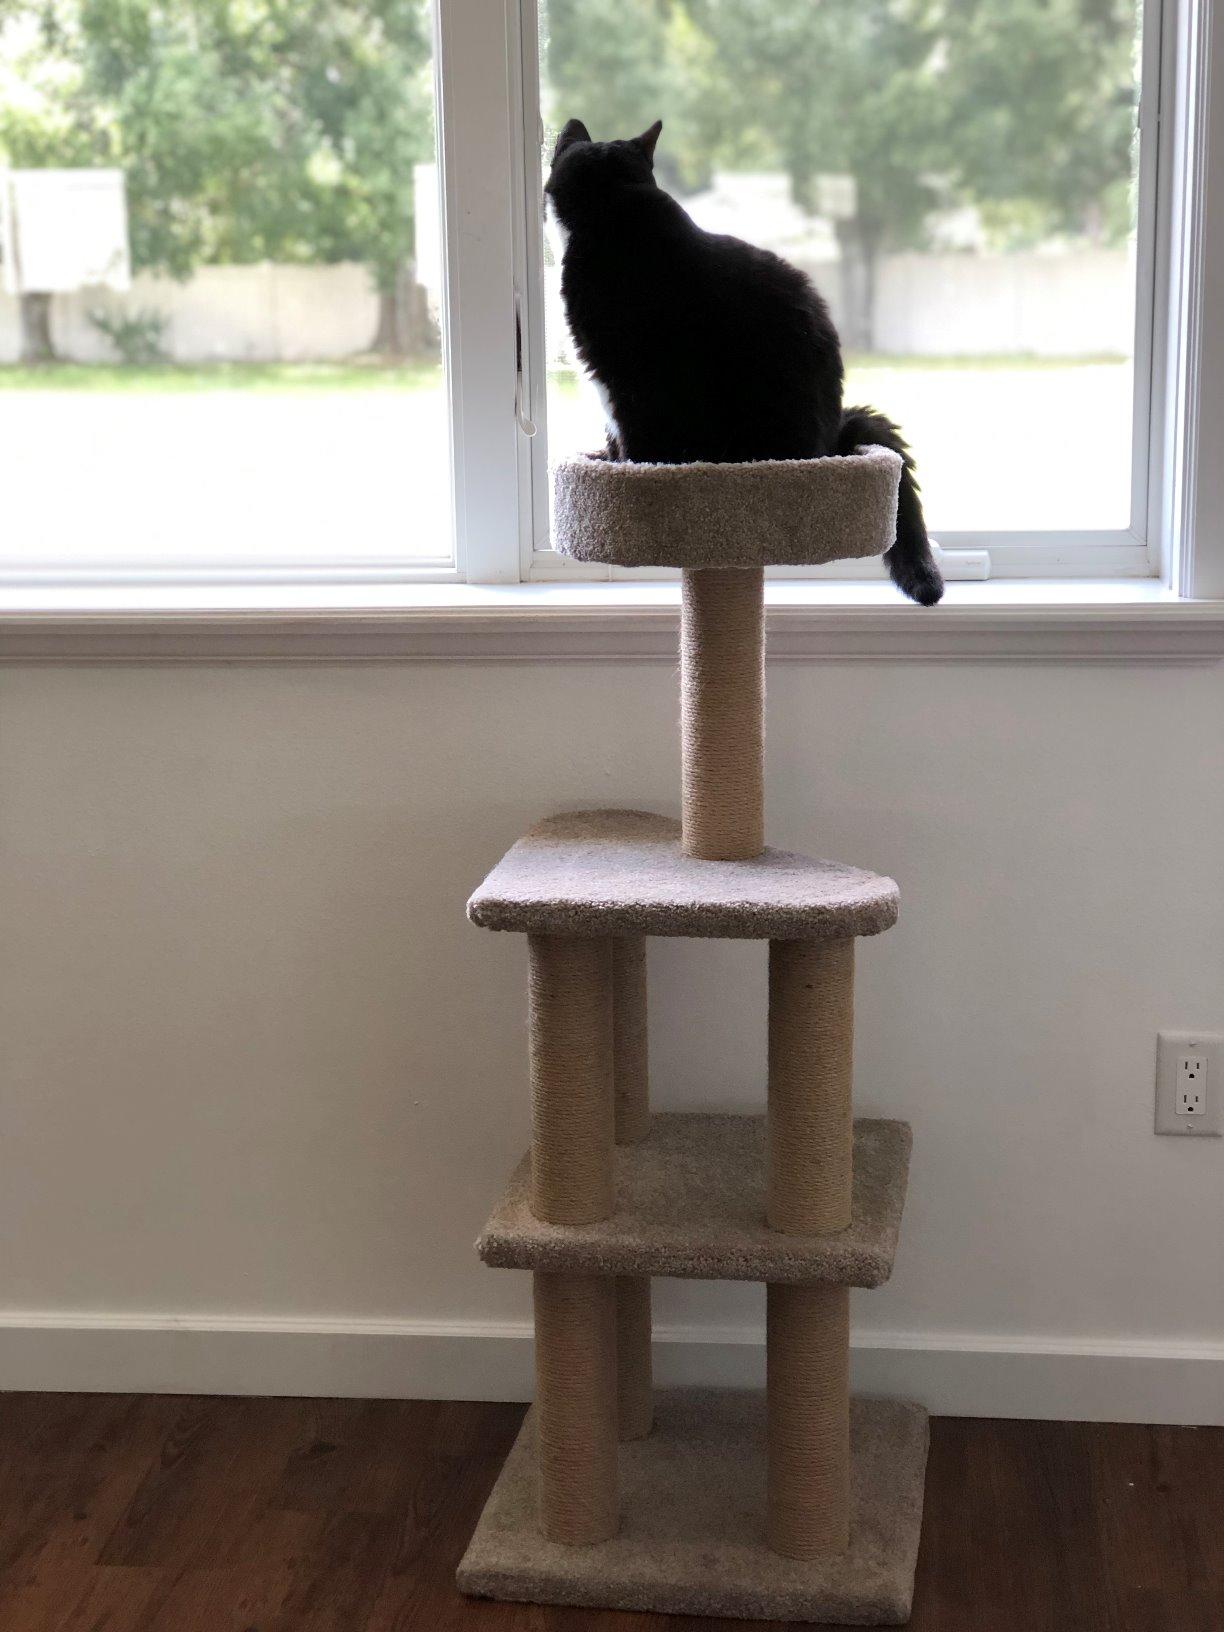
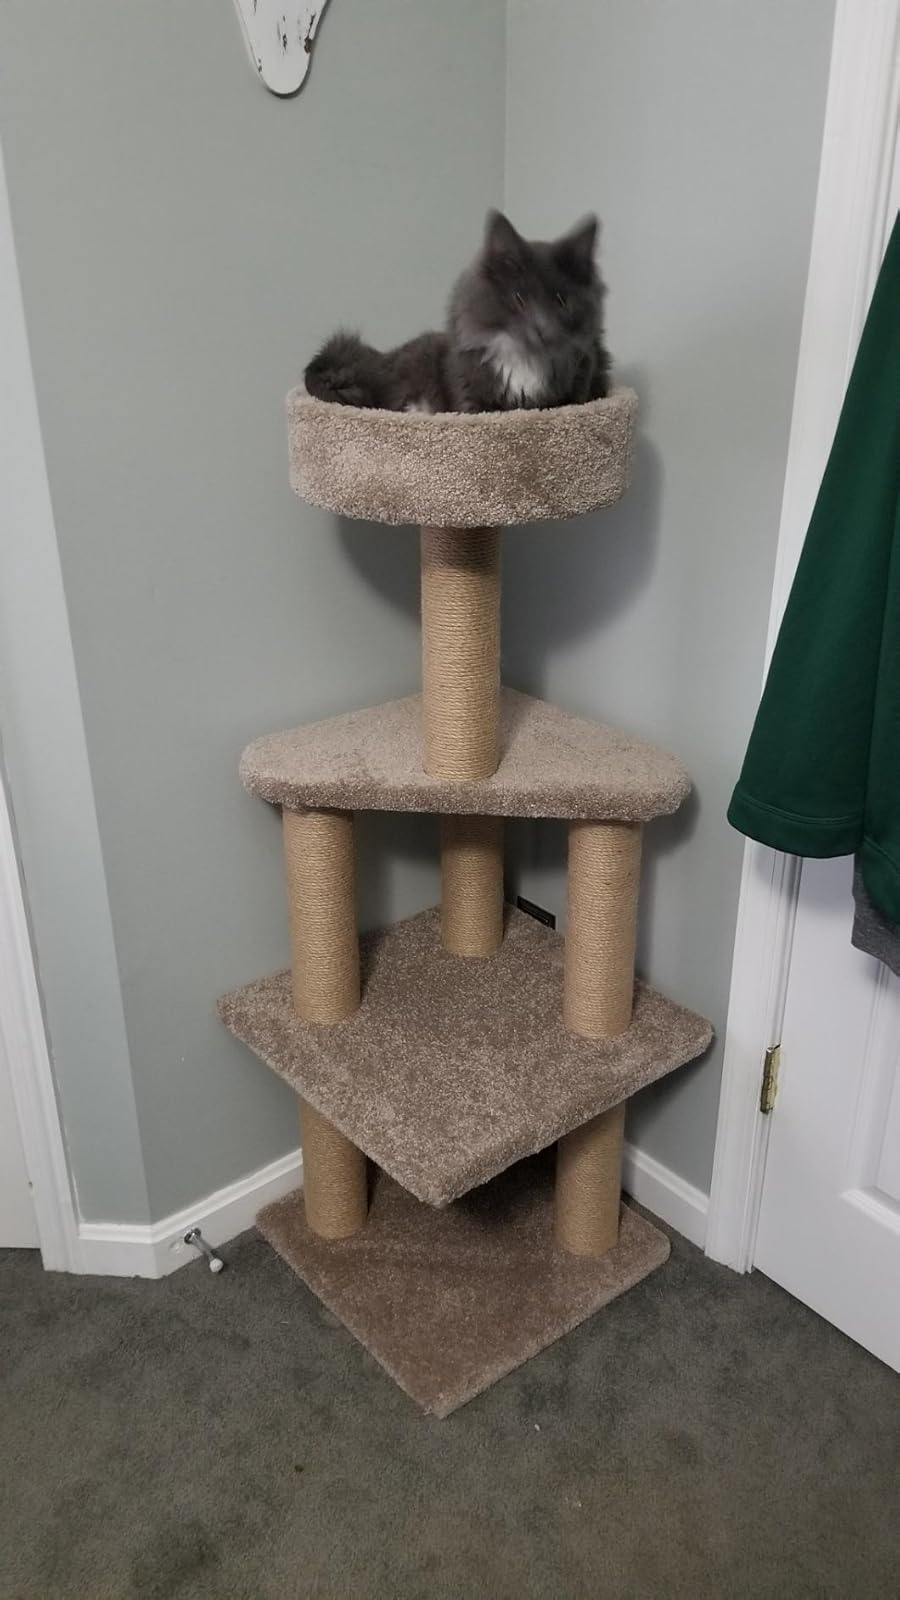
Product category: items_cat tree
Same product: yes